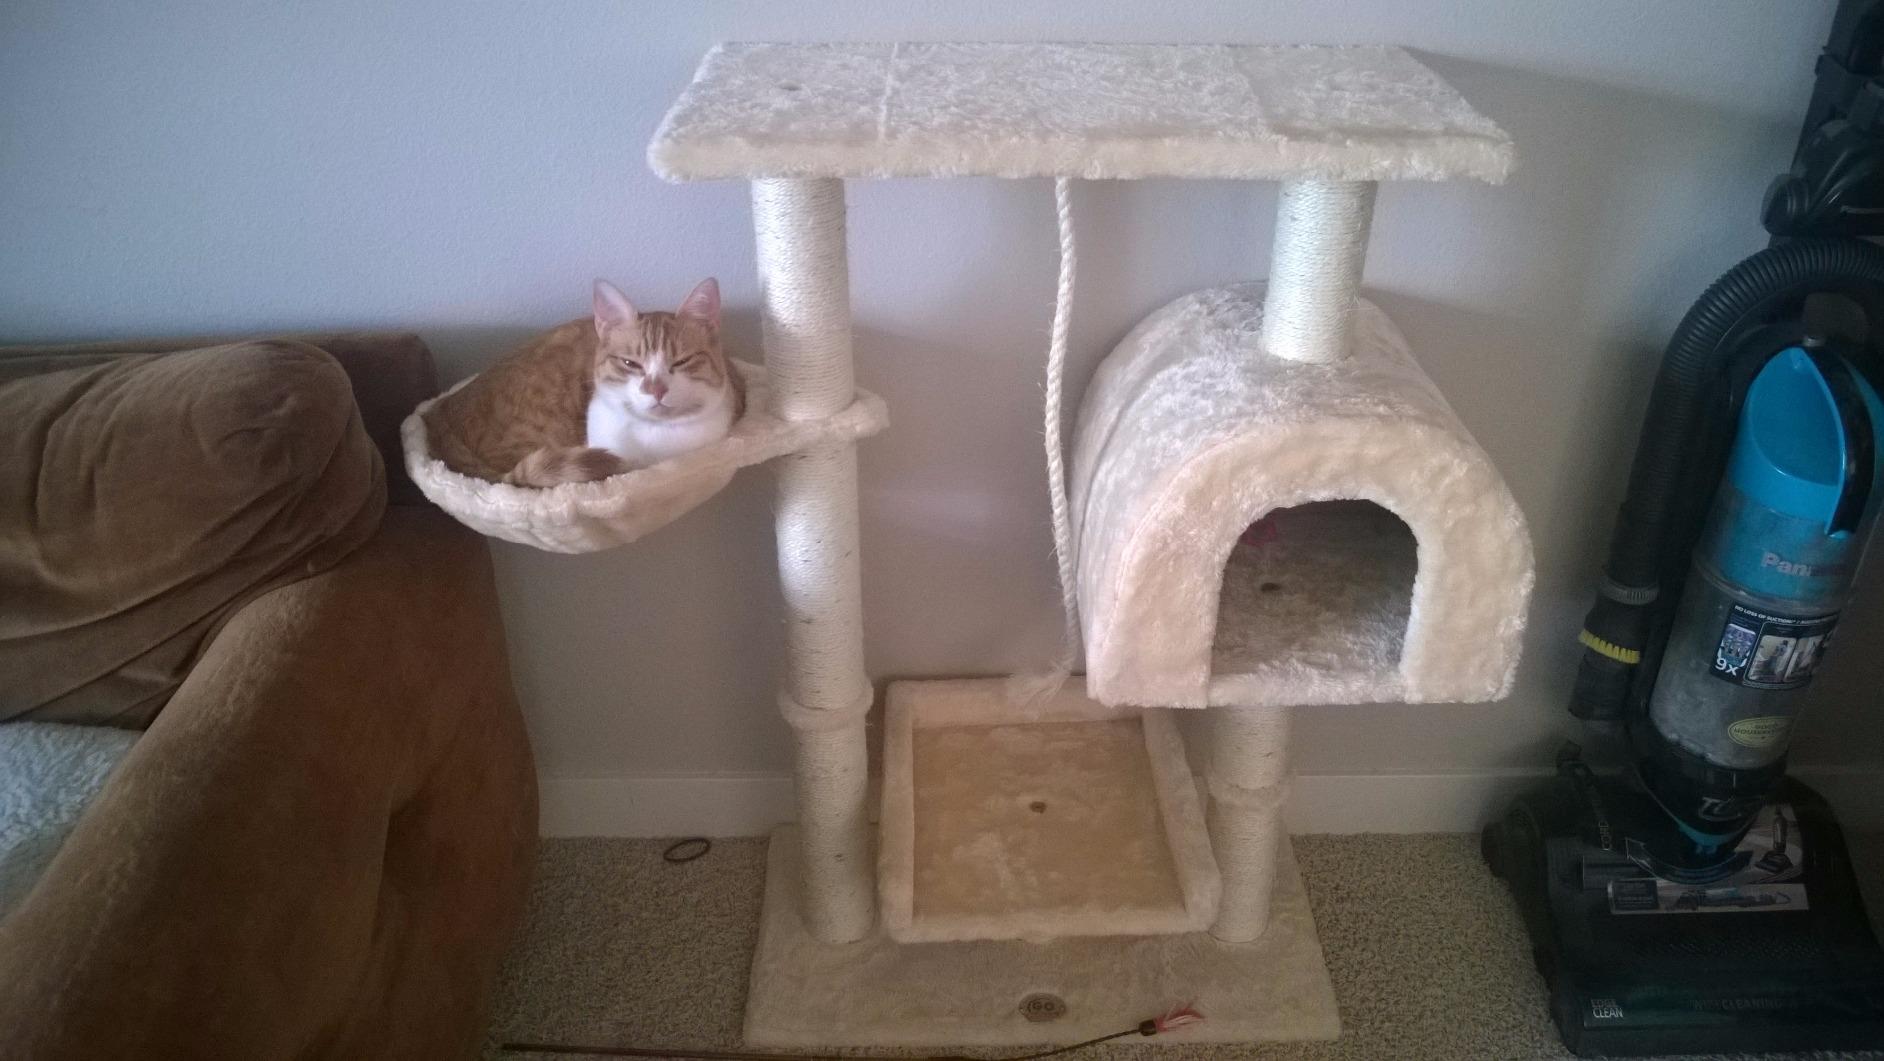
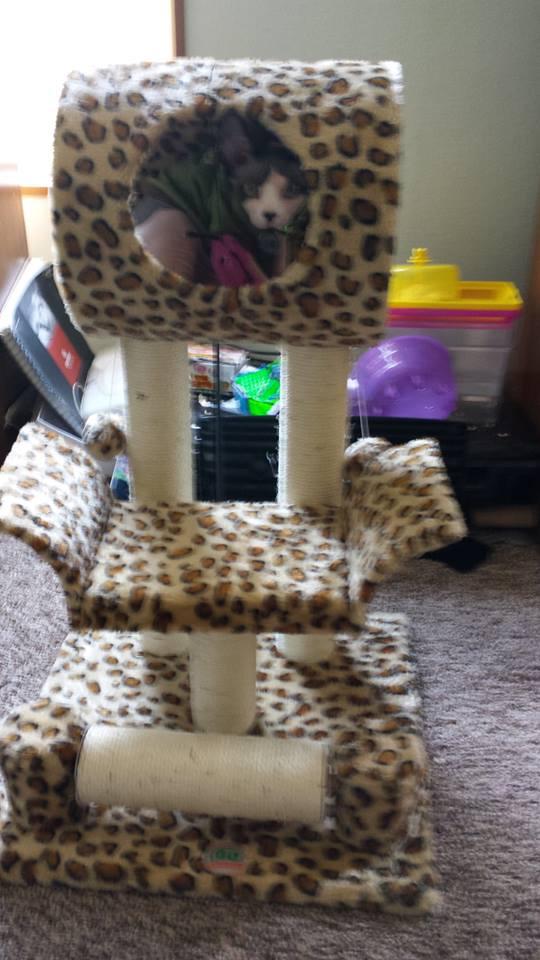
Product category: items_cat tree
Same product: no